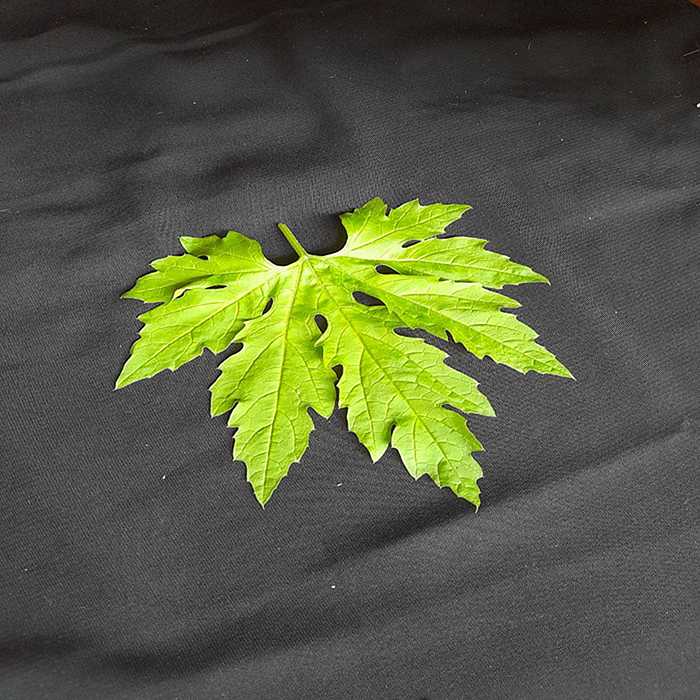
Plant: Bitter Gourd
Label: Fresh leaf